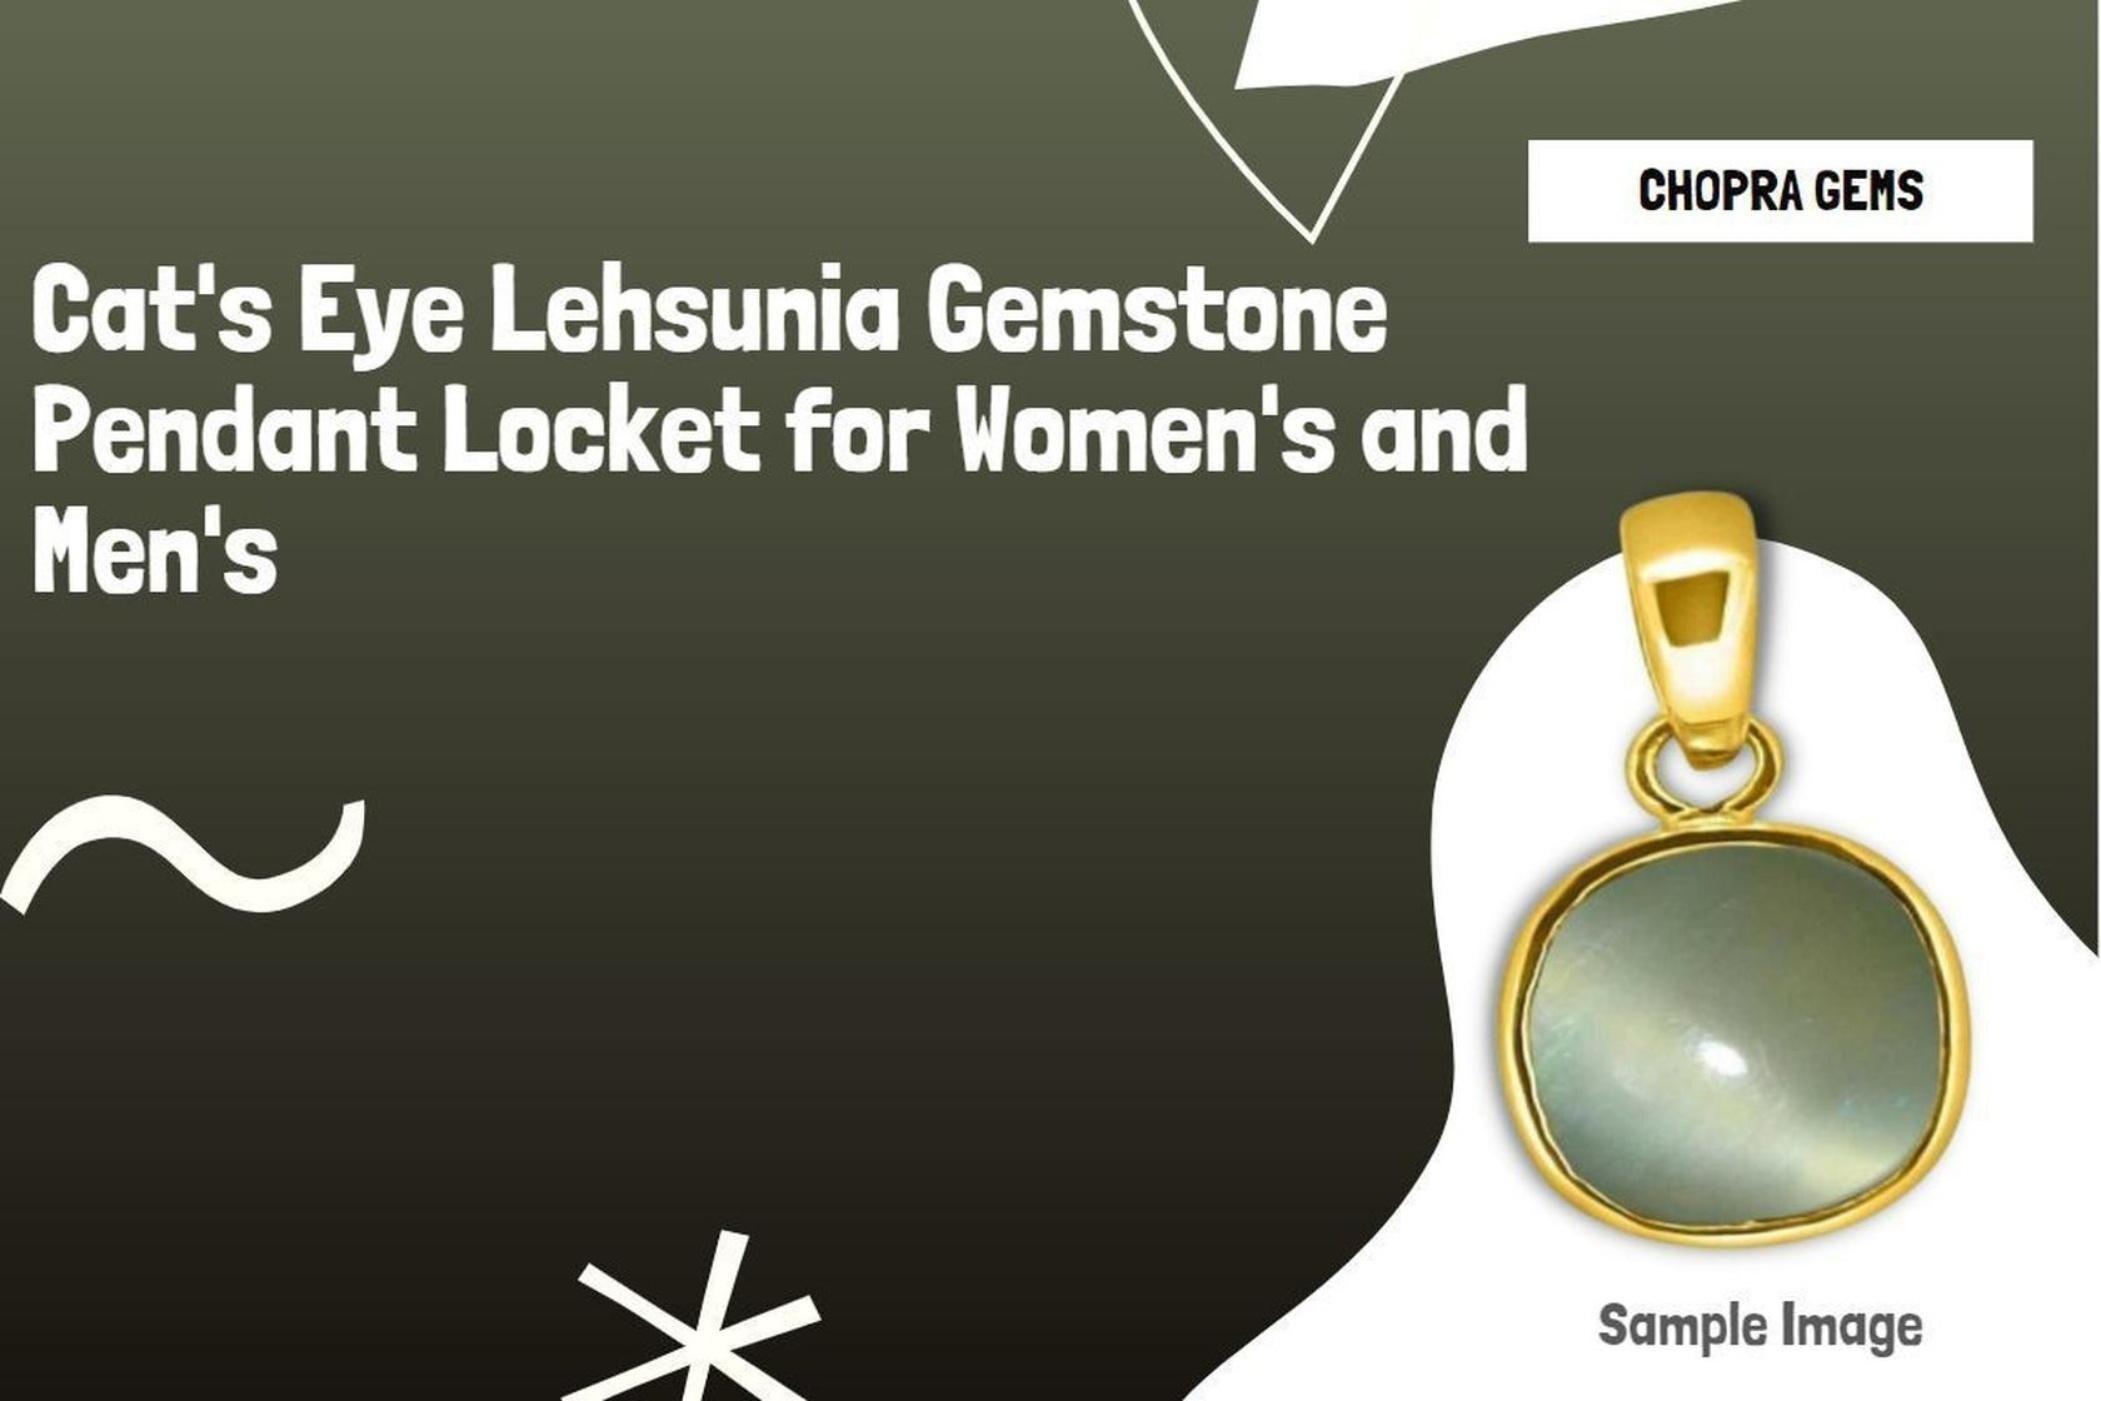
Chopra Gems Stone Cats Eye Pendant Gold (Men and Women)
Type: Necklaces & Pendants
Brand: Chopra Gems & Jewellery
Price: Rs. 299
 According to vedic astrology, cats eye chrysoberyl also known as lehsunia or vaidurya is the gemstone of planet ketu or south node of the moon. It is a gemstone with intense planetary energies and shows effects quite fast.This gemstone, representing for ketu as per vedic astrology, is known as cats eye, lehsunia, or vaiduria. The other name of this stone is chrysoberyl cats eye. Cats eye chrysoberyl is a favoured gem with individuals who love to gamble or regularly participate in speculative activities and games of chance as it is said to bring luck. This is a gem for risk takers and adventurers. The cats eye gem is believed to build back the physical body that has been damaged by abuse (of any kind unhealthy habits, disease, depression etc). The cats eye gemstone can relieve mental anxiety cause by in expression of desires. It can dissolve stress. Wearing a cats eye can give greater awareness and restore memory. Cats eye stone unblocks the innumerable channel of earning quick money. Ensure and reinforce the luck of a person to earn instant wealth. Lehsunia stone restores excellent protective properties that will guard a person against ghosts and evil eyes. The ketu does that is acknowledged as being one of the worst and longest remaining dasha that last around 18 years will be soothed by wearing cats eye stone. Product
Features: Color - gold,Collection - ethnic,Base material - stone
Included: 1 Pendant